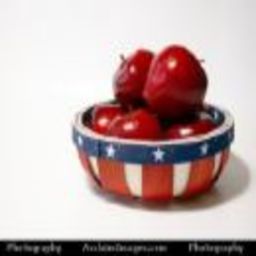
Label: Apple